Woodhall Spa railway station

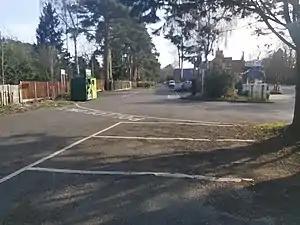
The site of Woodhall Spa station in 2020, the buildings to the right are shops that once backed onto the station on the parade.

Woodhall Spa railway station was a station in Woodhall Spa, Lincolnshire on a small branch line running north from Woodhall Junction to Horncastle. Both the station and the line are now closed.